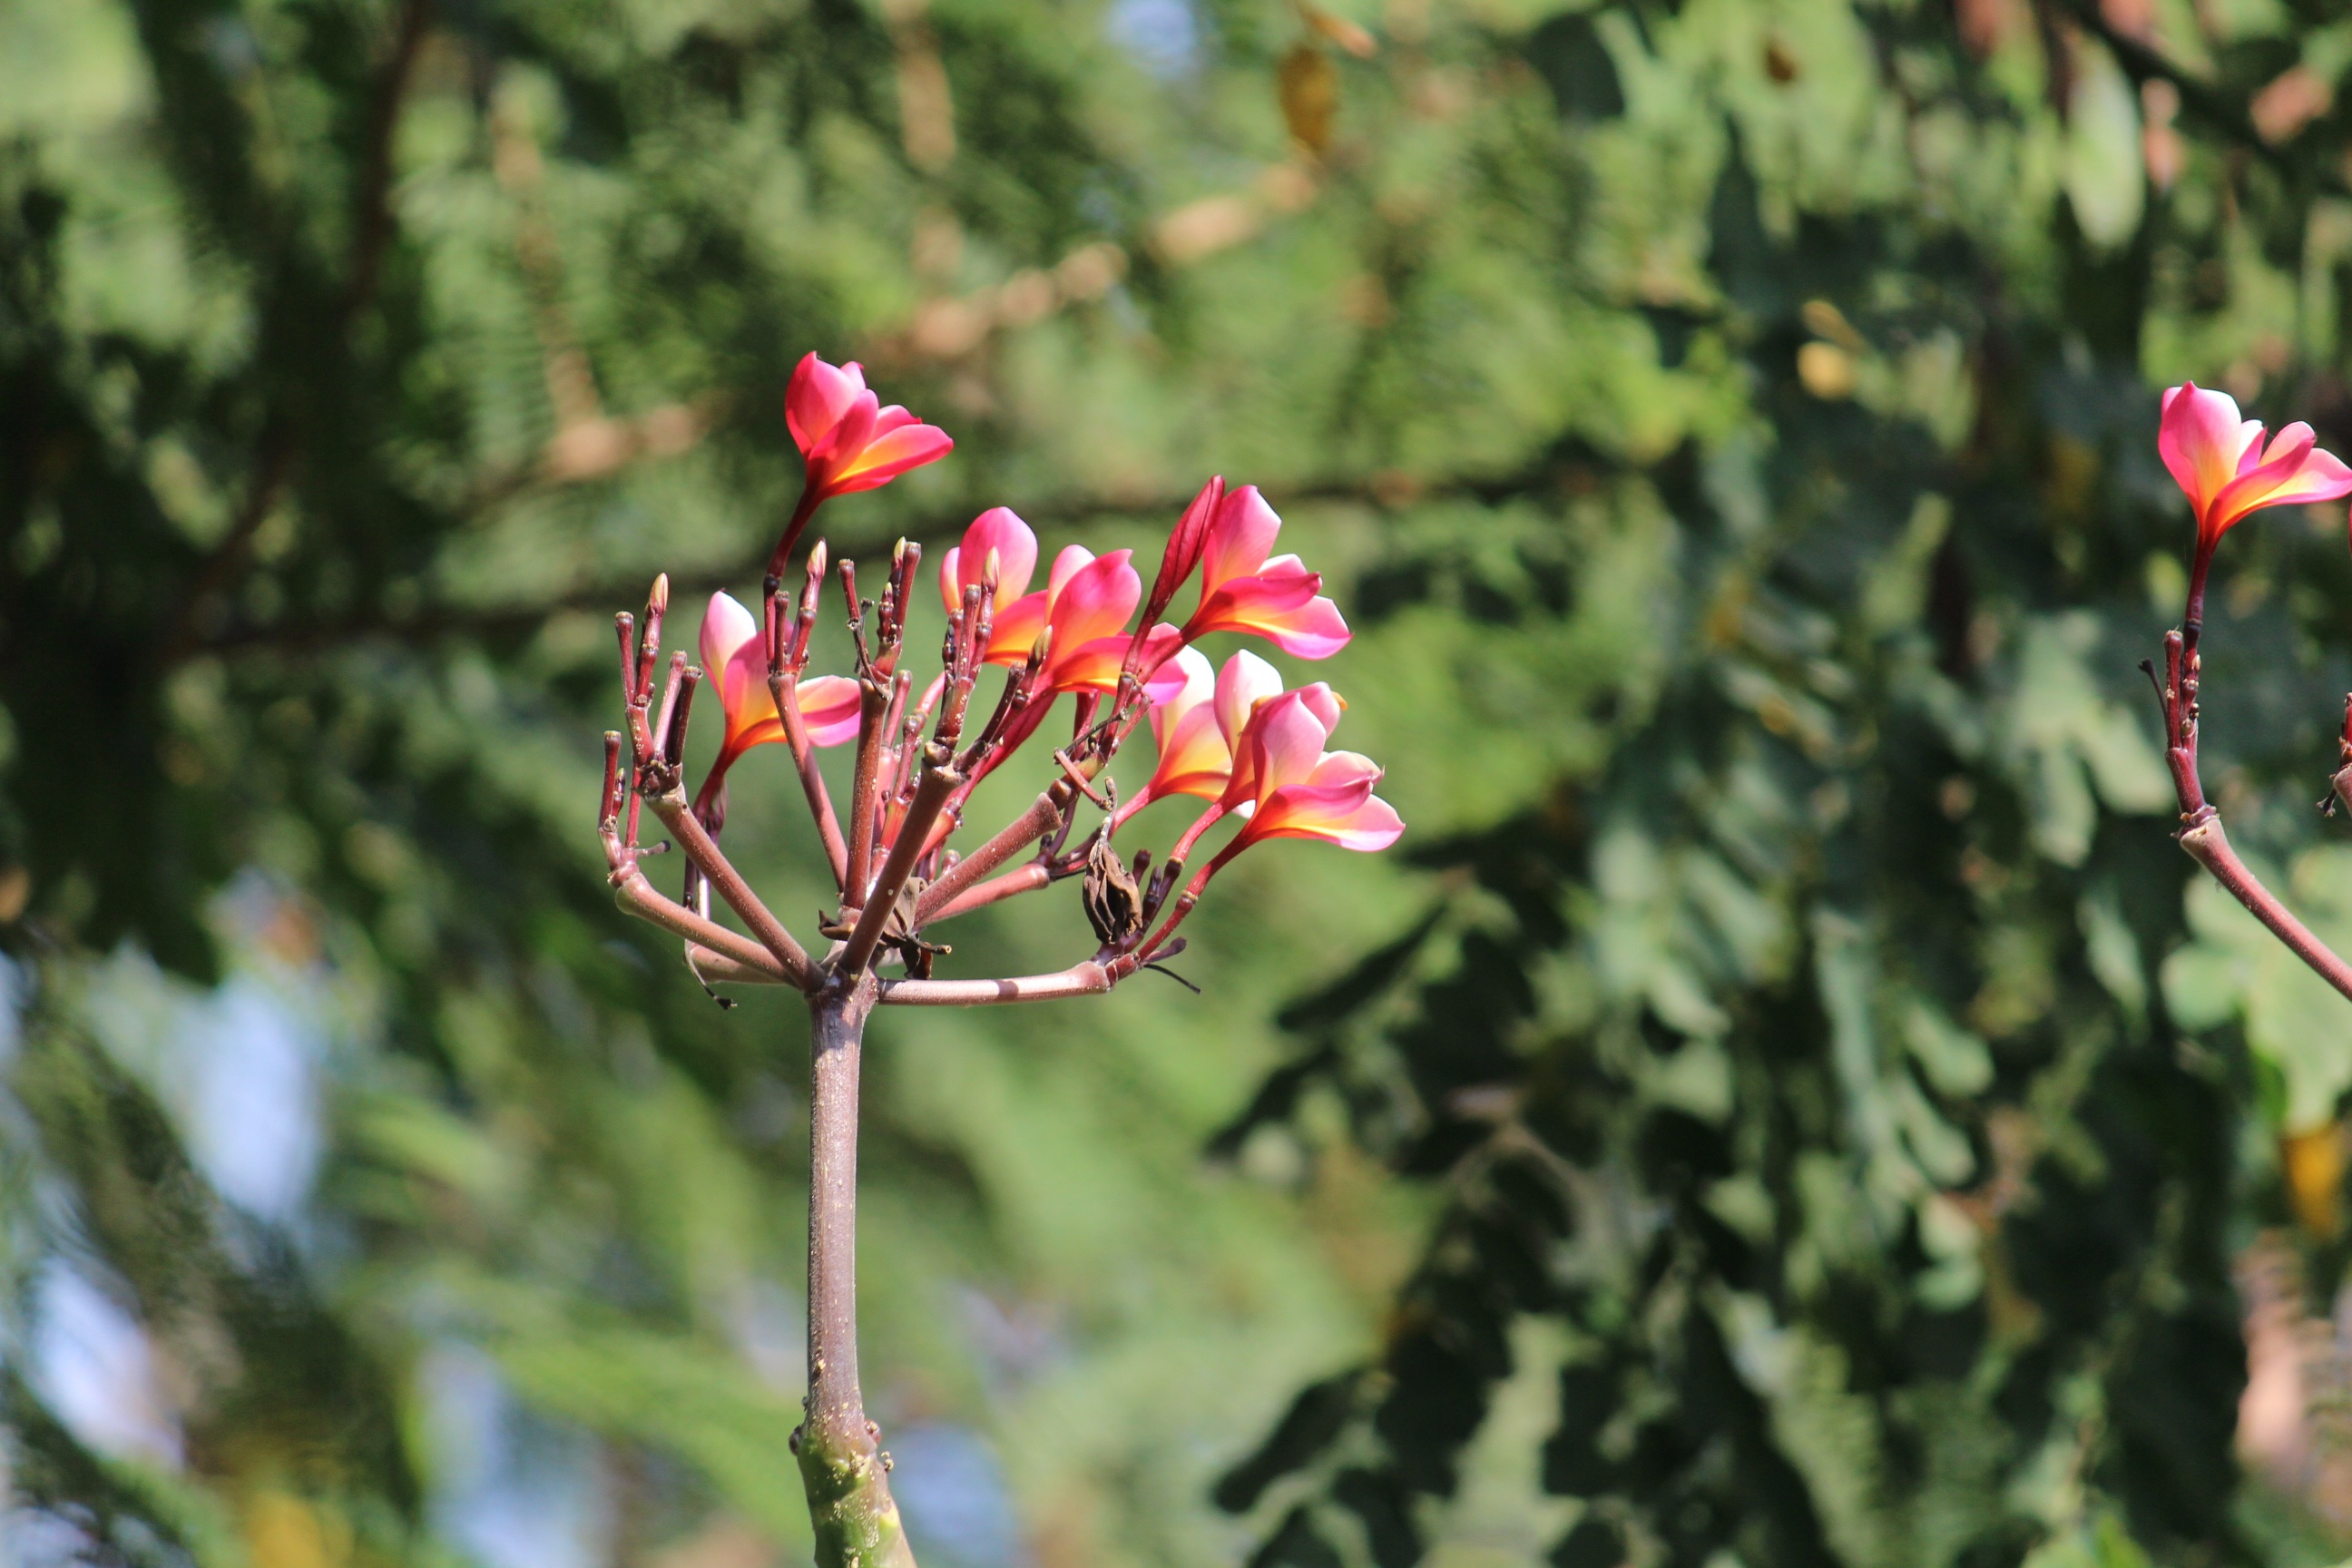
nature, branch, blossom, plant, leaf, flower, spring, green, autumn, botany, butterfly, garden, pink, flora, fauna, wildflower, flowers, shrub, macro photography, flowering plant, land plant